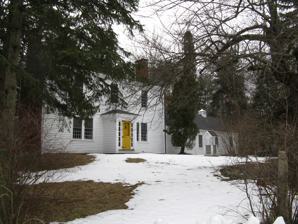
Building: Bacon-Gleason-Blodgett Homestead
Country: United States of America
Year built: 1740
Historic house in Massachusetts, United States United States historic place Bacon-Gleason-Blodgett Homestead U.S. National Register of Historic Places U.S. Historic district Contributing property Bacon-Gleason-Blodgett Homestead Show map of Massachusetts Show map of the United States Location 118 Wilson Rd., Bedford, Massachusetts Coordinates 42°30′1″N 71°14′51″W / 42.50028°N 71.24750°W / 42.50028; -71.24750 Area less than one acre Built c. 1740 ( 1740 ) Architect Nathaniel Bacon Architectural style Georgian, Federal Part of Wilson Mill-Old Burlington Road District ( ID03000792 ) NRHP reference No. 77000166 Significant dates Added to NRHP April 14, 1977 Designated CP August 18, 2003 The Bacon-Gleason-Blodgett Homestead is a historic house at 118 Wilson Road in Bedford, Massachusetts .  Built about 1740, it is the town's only surviving example of a brick-end colonial-period house, with long association to a nearby gristmill.  The house was listed on the National Register of Historic Places on April 14, 1977, and included in the Wilson Mill-Old Burlington Road District on August 18, 2003. Description and history The Bacon-Gleason-Blodgett Homestead is located in eastern Bedford, near the town line with Burlington .  It is set at the southwest corner of Wilson Road and Old Burlington Road; the latter is an old alignment of the main east–west road, now Massachusetts Route 62 which runs a short way to the north.  It is a 2 + 1 ⁄ 2 -story wood-frame structure, with a low-pitch hip roof and clapboarded exterior.  Its two side walls are brick, each with two interior chimneys.  The main facade is three bays wide, with paired sash windows flanking the center entrance on the ground floor, and single sash windows on the second floor.  The entry is sheltered by a gable-roofed vestibule.  The house has retained significant internal woodwork from the 18th century. The house was built c. 1740 by Nathaniel Bacon, and is a well-preserved transitional Georgian - Federal style house. Bacon, along with the later owners Gleason and Blodgett, farmed and operated the John Wilson gristmill , which was established nearby about 1690.  Another 19th-century owner was James Smith Monroe, who operated a paper mill near the Wilson mill site that was a forerunner of a larger operation he later founded in Lawrence . See also National Register of Historic Places listings in Middlesex County, Massachusetts References